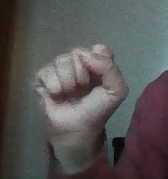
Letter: saad